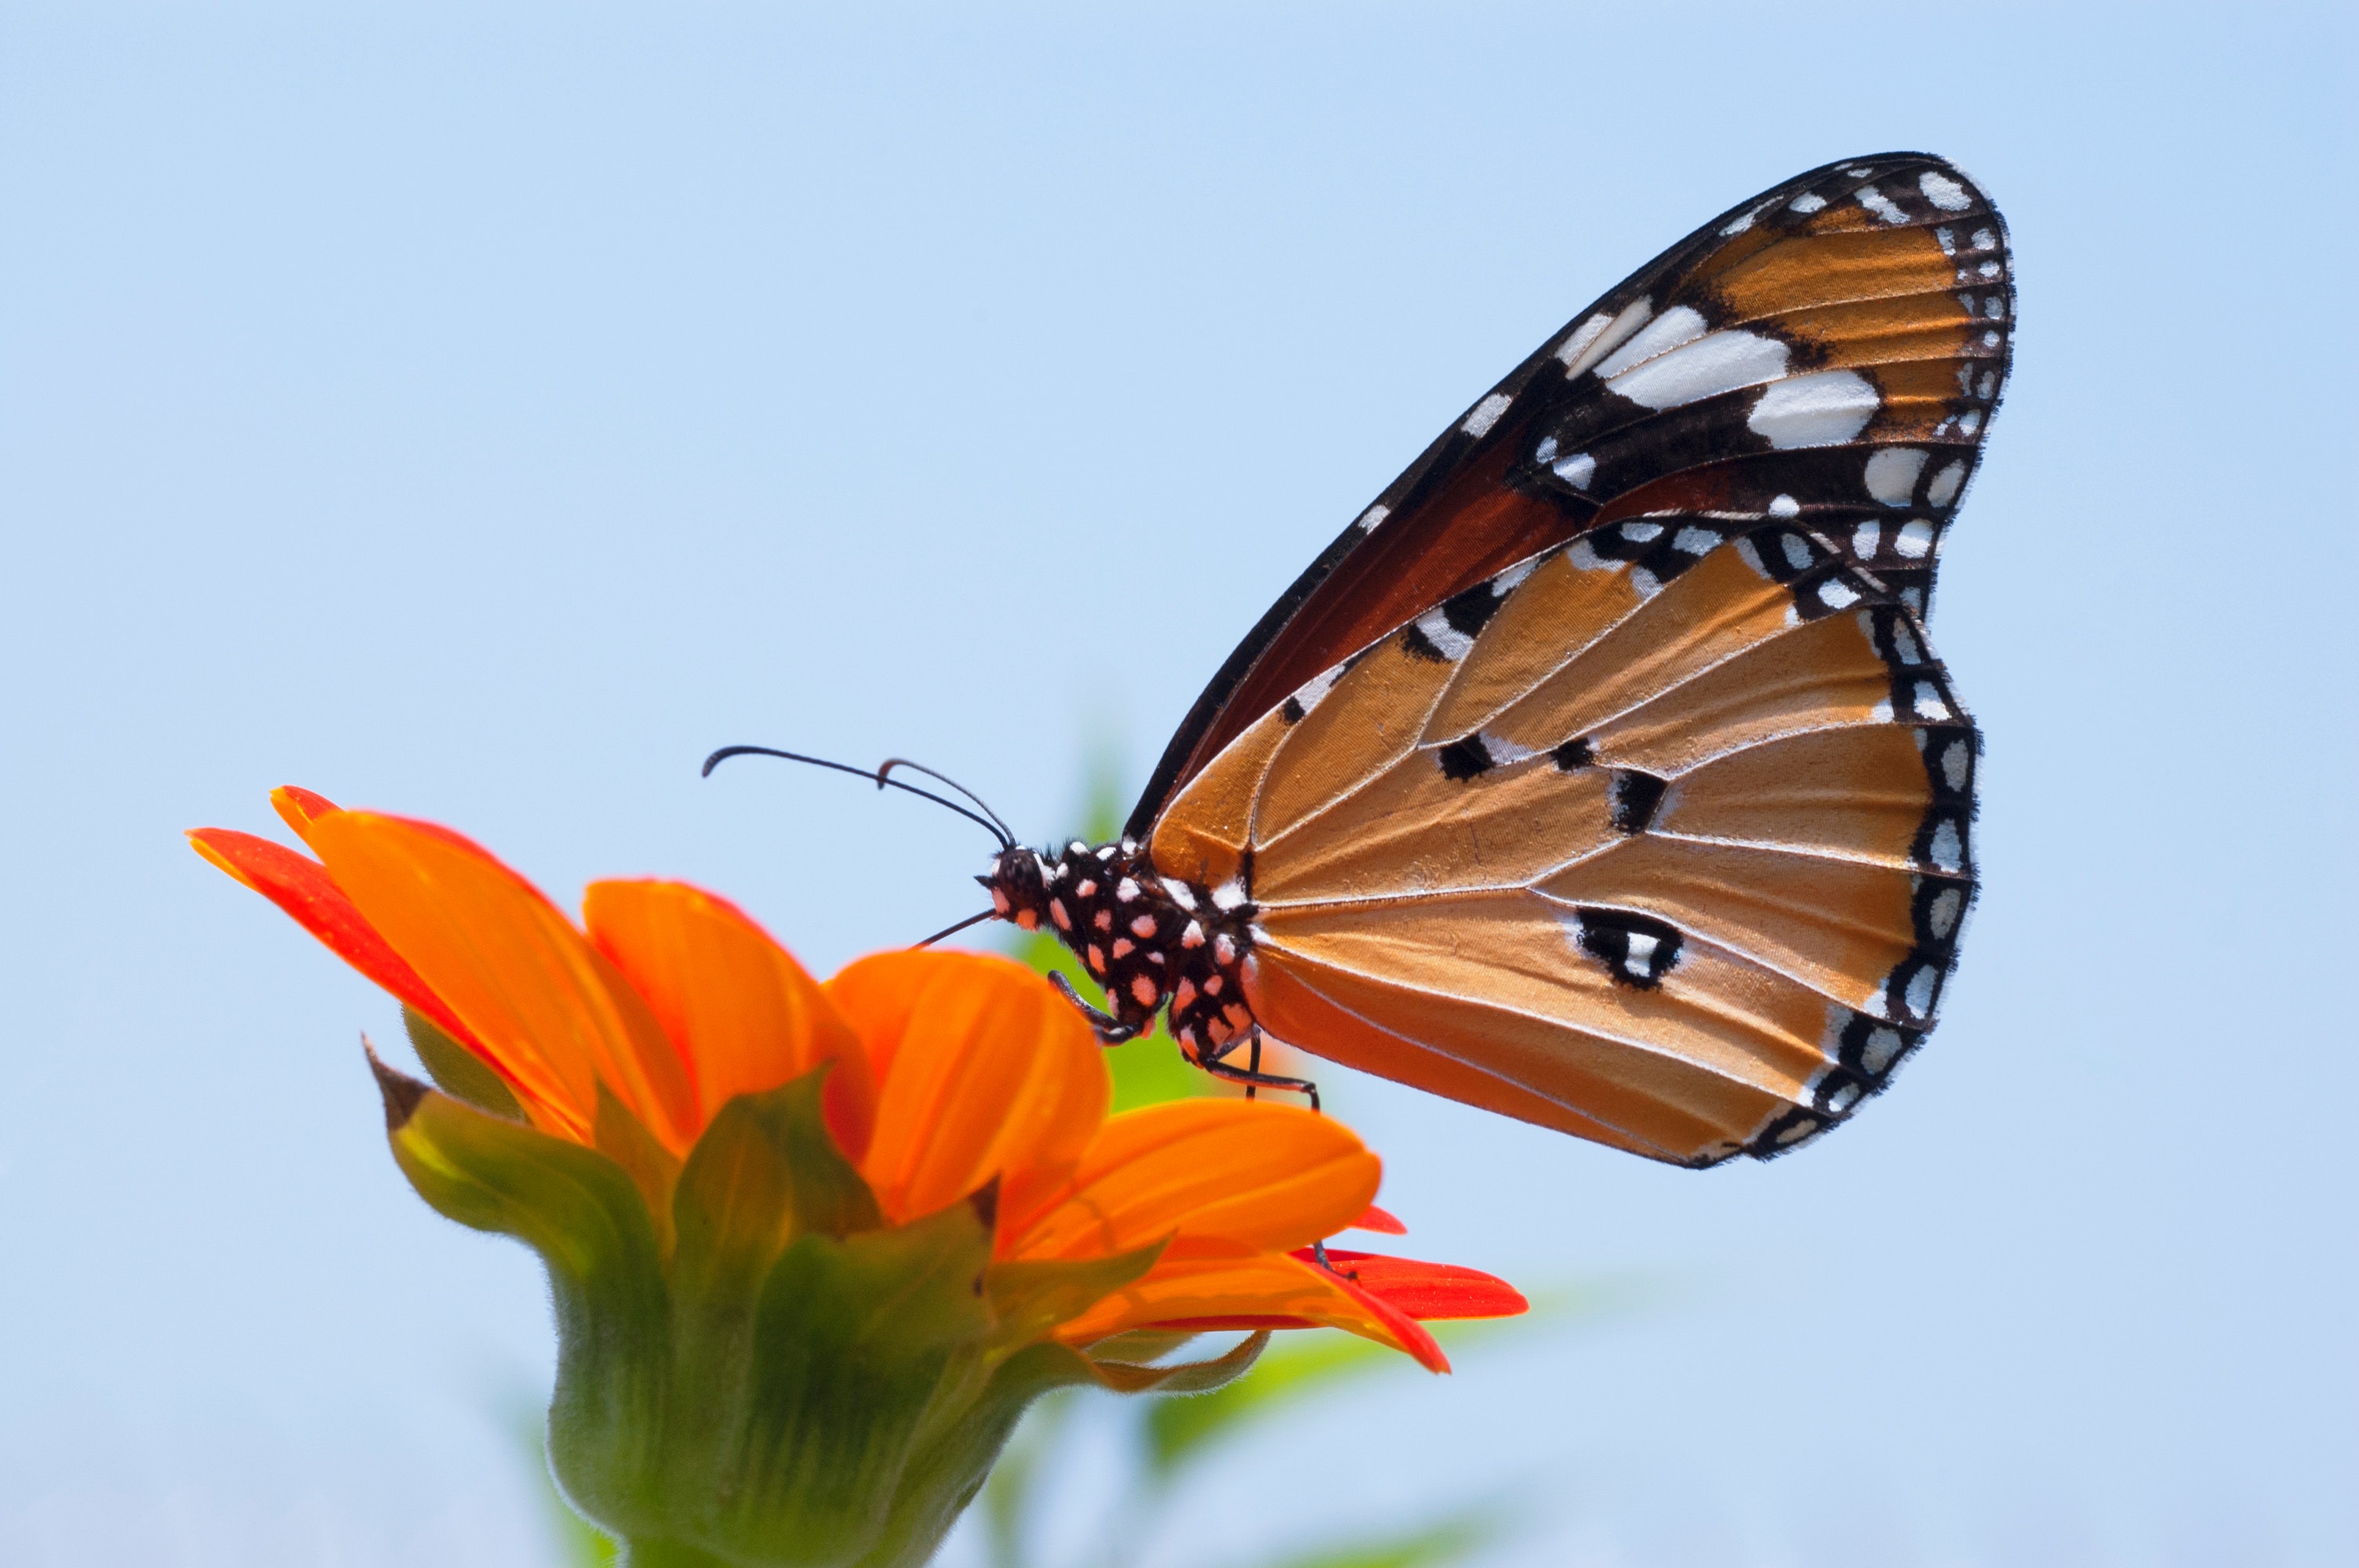
moths and butterflies, butterfly, Cynthia subgenus, insect, monarch butterfly, viceroy butterfly, invertebrate, queen, brush footed butterfly, pollinator, American painted lady, arthropod, plant, nectar, wildlife, lycaenid, macro photography, pieridae, gulf fritillary, pollen, flower, wildflower, lantana